OCEL1

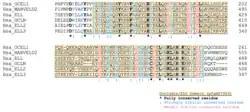
MSA for the Occludin/ELL Domain in OCEL1 and its five human paralogs. The beginnings and ends of each paralog were trimmed.

The protein encoded by OCEL1 is called Occludin/ELL Domain Containing Protein 1. The protein is 264 amino acids in length. It is made up of 6 distinct exons and contains the ELL/Occludin Domain. OCEL1 has 15 different splice variations. The molecular weight of OCEL1 is approximately 28-29 kDa. The predicted isoelectric point for the protein is 10. There are 3 isoforms for the OCEL1 protein: isoform X1, isoform X2, and isoform X3. Only isoforms X1 and X2 contain the ELL/Occludin Domain. The OCEL1 protein contains a proline-rich domain spanning from amino acid 28-106; the protein has two standard deviations more of proline than average.